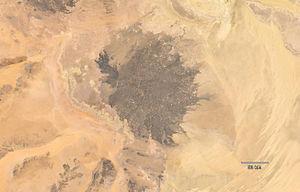
Champ volcanique de Haruj
Haruj est un champ volcanique qui s'étend sur 45 000 km² dans le centre de la Libye. Il contient environ 150 volcans, dont de nombreux cônes de scories basaltiques et environ 30 petits volcans boucliers, avec des cratères et coulées de lave. Une étendue noire monte sur le sable entourant à environ 800 mètres et est couronnée par une série de volcans, le Qarat-al-Sab'ah, avec des altitudes atteignant 1 200 mètres.